Matthew Manning

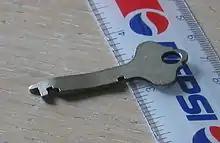
Key claimed to have been bent psychokinetically by Manning

In the 1960s, it was alleged that Manning was the focus of sustained poltergeist activity. These allegations were investigated by the Cambridge mathematician and psychical researcher, A. R. G. Owen. From 1971, long scripts appeared on Manning's bedroom walls, apparently penned by signatories from the seventeenth century onward. Manning realised that he could quell this poltergeist activity through the practice of automatic drawing and writings. It was noted at the time that Manning had been researching history as part of his school work. According to Joe Nickell who made an in-depth study of Manning's writings, they contain internal inconsistencies and the "signatures" are completely inaccurate for historical individuals. Nickell concluded that Manning has "traits associated with a fantasy-prone personality" and there is no evidence he possesses genuine paranormal powers.